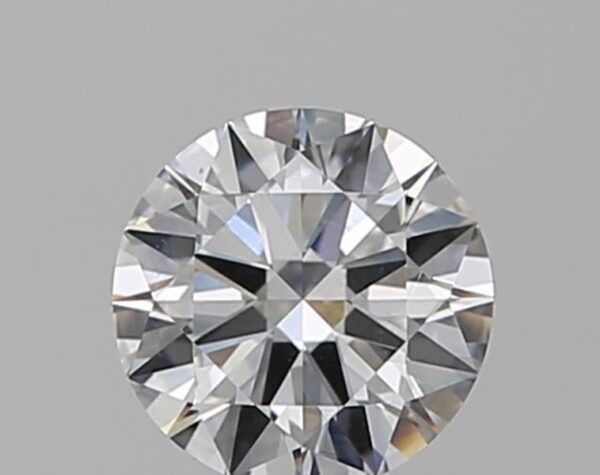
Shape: round
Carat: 0.5
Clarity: VS2
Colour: E
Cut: EX
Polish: EX
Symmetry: EX
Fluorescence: N
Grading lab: GIA
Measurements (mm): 5.15 x 5.18 x 3.05